Main Atal Hoon

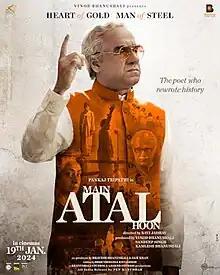
Theatrical release poster

Main Atal Hoon (stylised as Main ATAL Hoon) is a 2024 Hindi language biographical film directed by Ravi Jadhav and written by Rishi Virmani. It stars Pankaj Tripathi as Former Prime Minister, Atal Bihari Vajpayee. The film is produced by Vinod Bhanushali, Sandeep Singh and Kamlesh Bhanushali under the banner Bhanushali Studios Limited and Legend Studios.